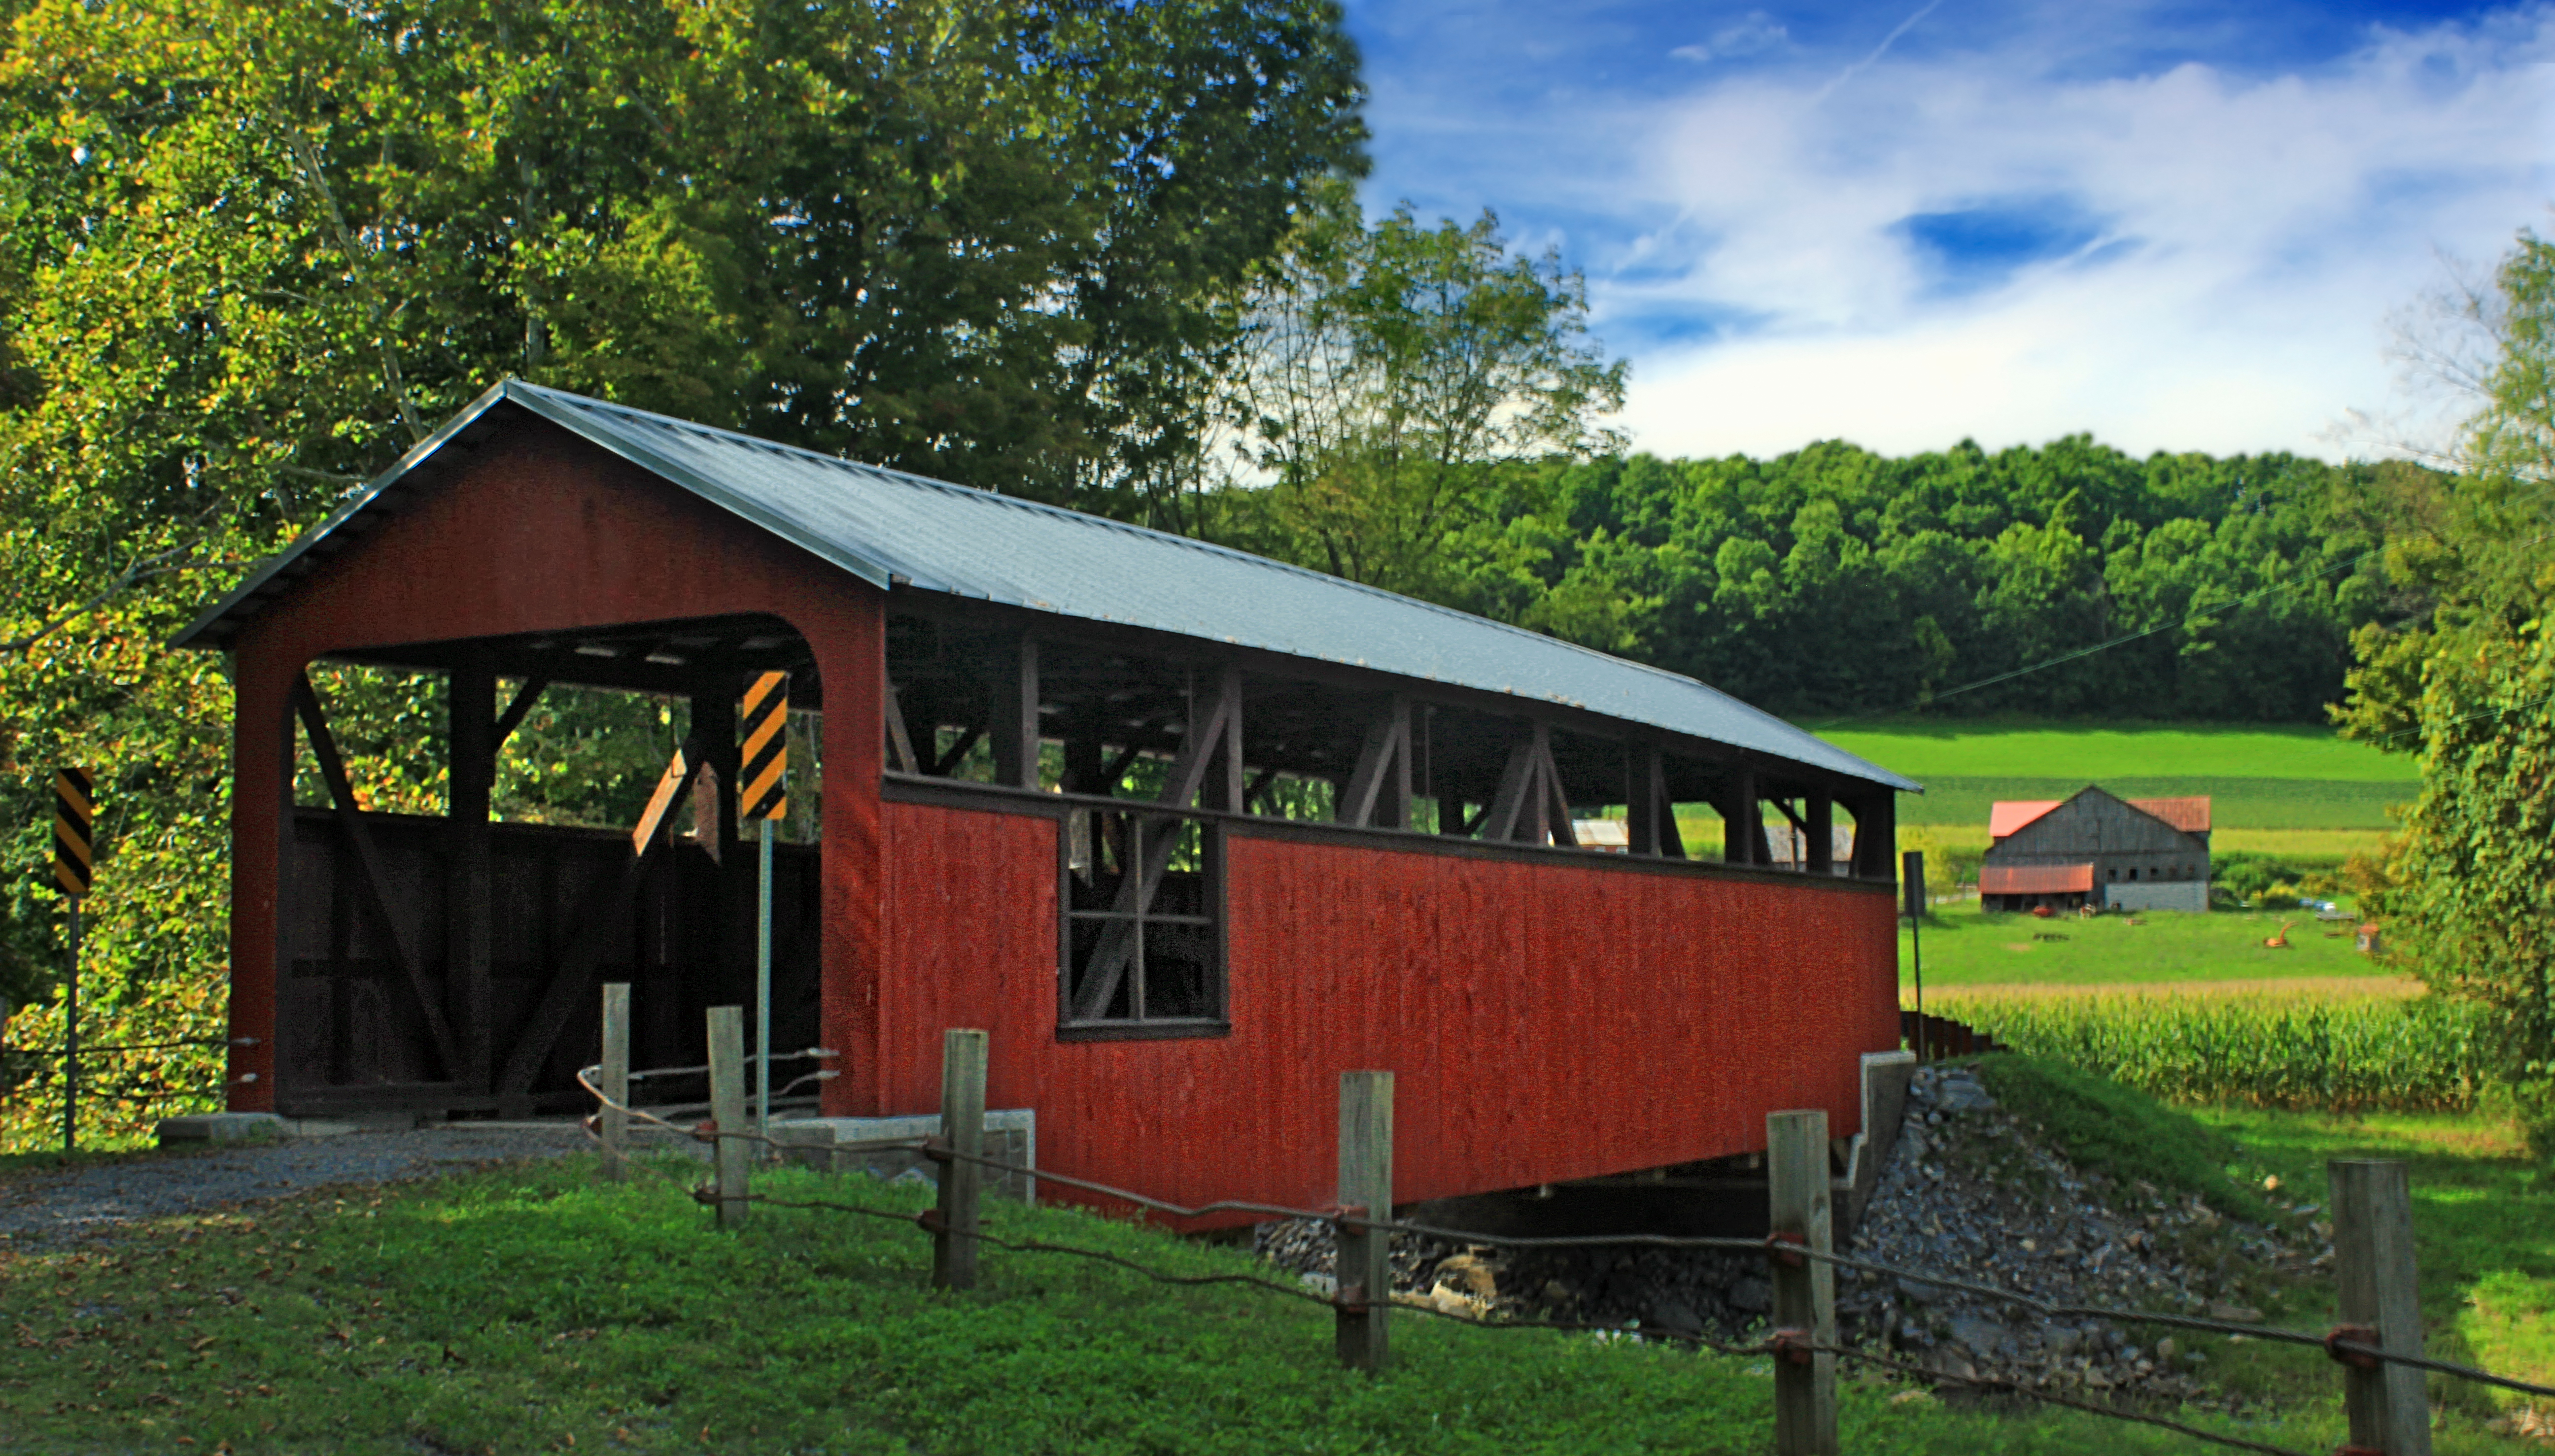
creek, sky, road, bridge, farm, house, building, barn, shed, summer, hut, shack, stream, rural, cottage, agriculture, creativecommons, clouds, lycomingcounty, pennsylvania, endlessmountains, muncyhills, littlemuncycreekvalley, coveredbridge, coveredbridgeroad, littlemuncycreek, morelandtownship, morelandcoveredbridge, fraziercoveredbridge, rural area